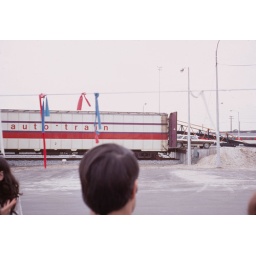
Passengers watch as cars are unloaded from the auto train at the Amtrak station in Sanford FL